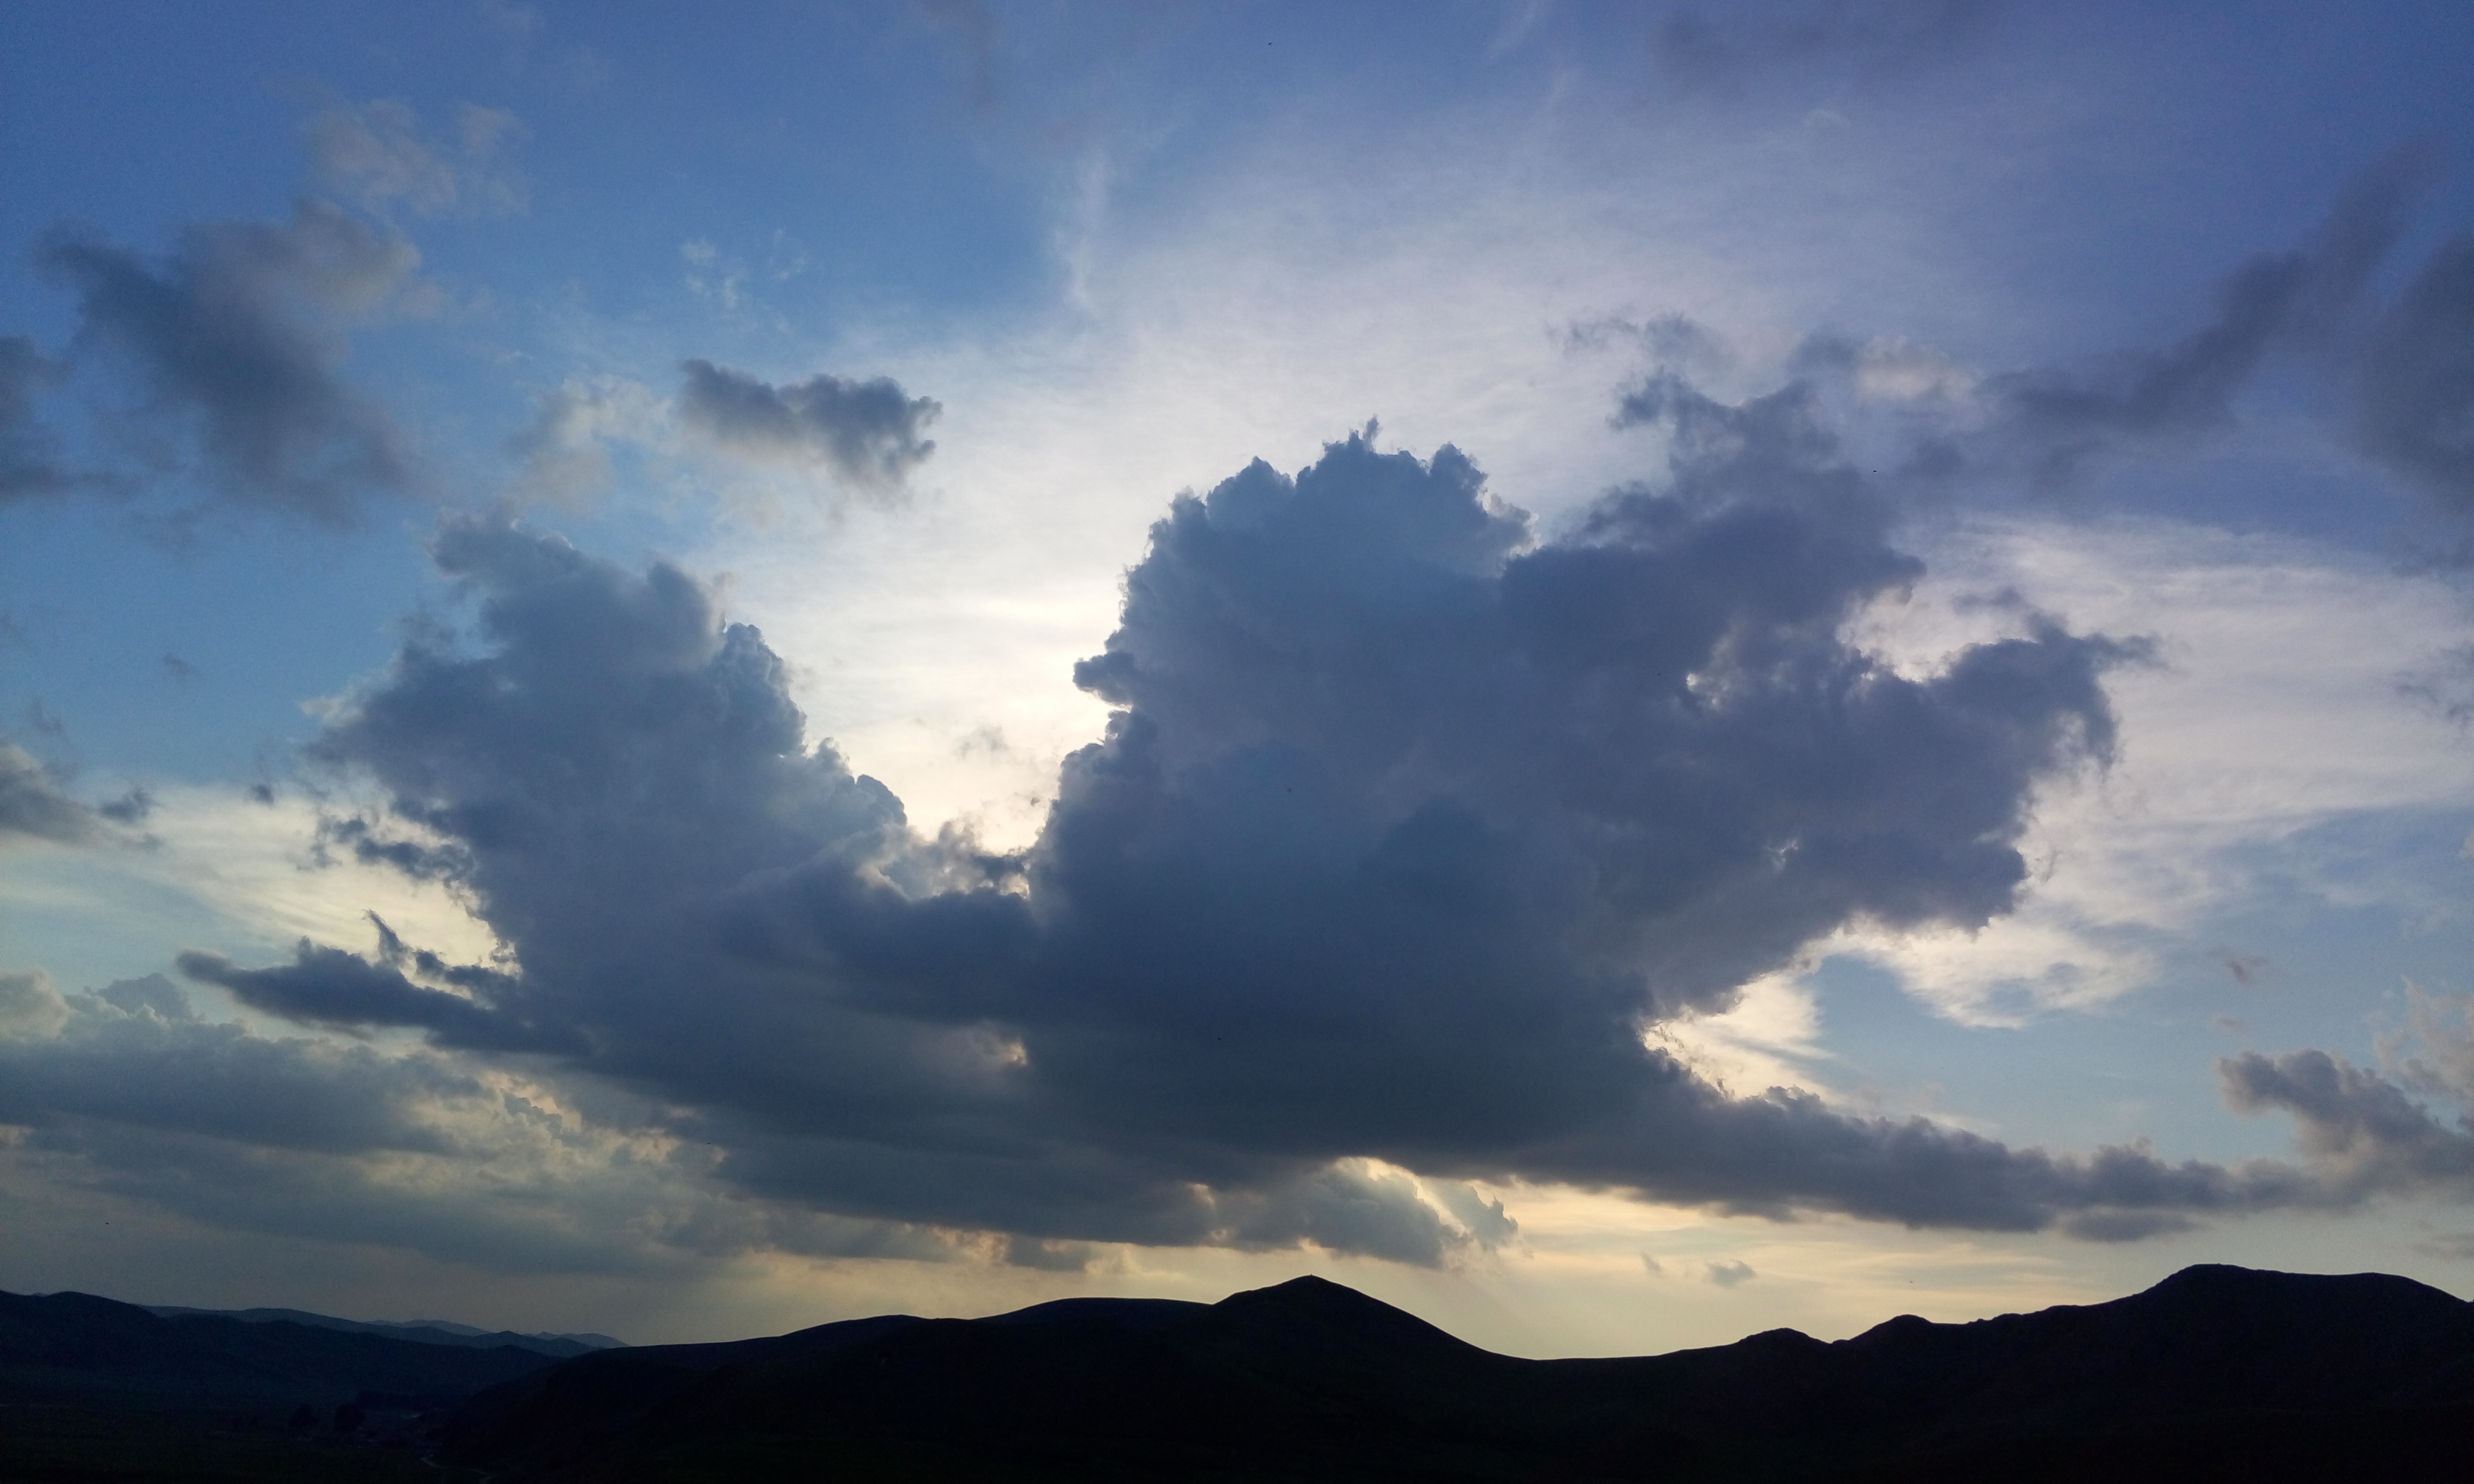
horizon, mountain, cloud, sky, sunrise, sunset, sunlight, morning, hill, dawn, atmosphere, dusk, evening, horse, weather, cumulus, plain, clouds, afterglow, meteorological phenomenon, atmospheric phenomenon, mountainous landforms